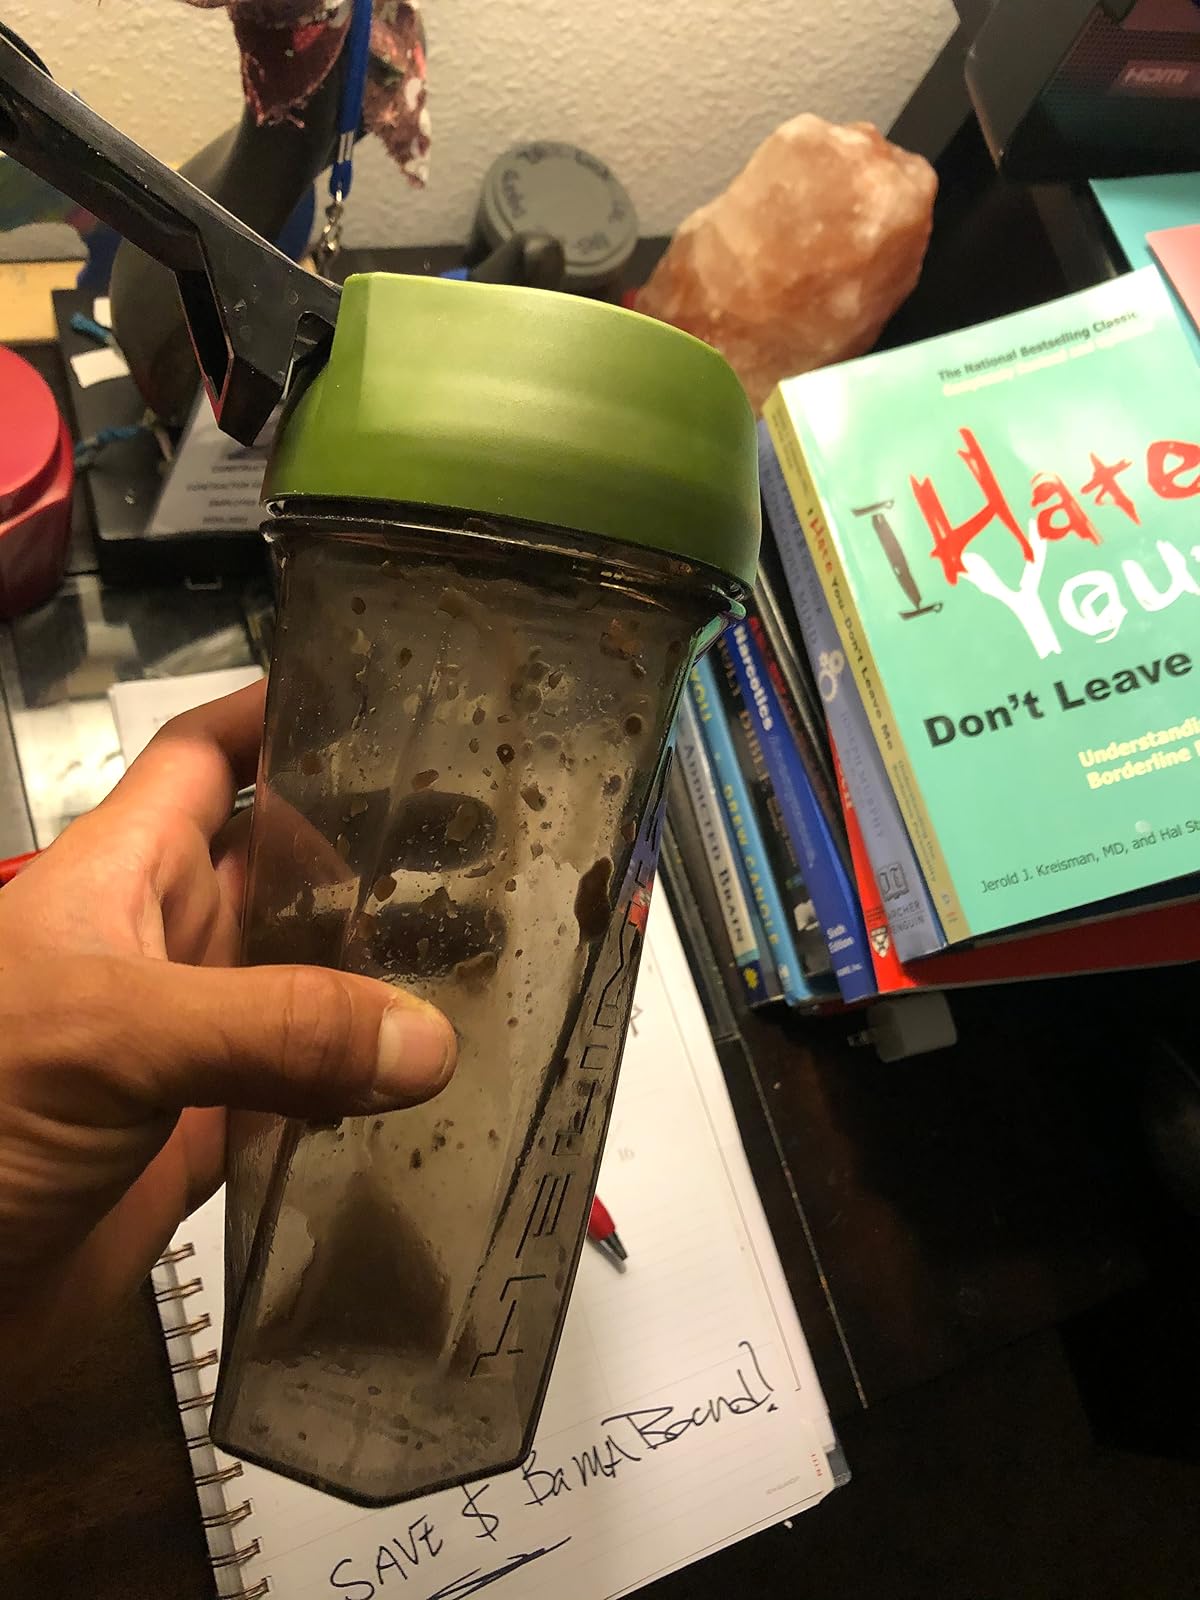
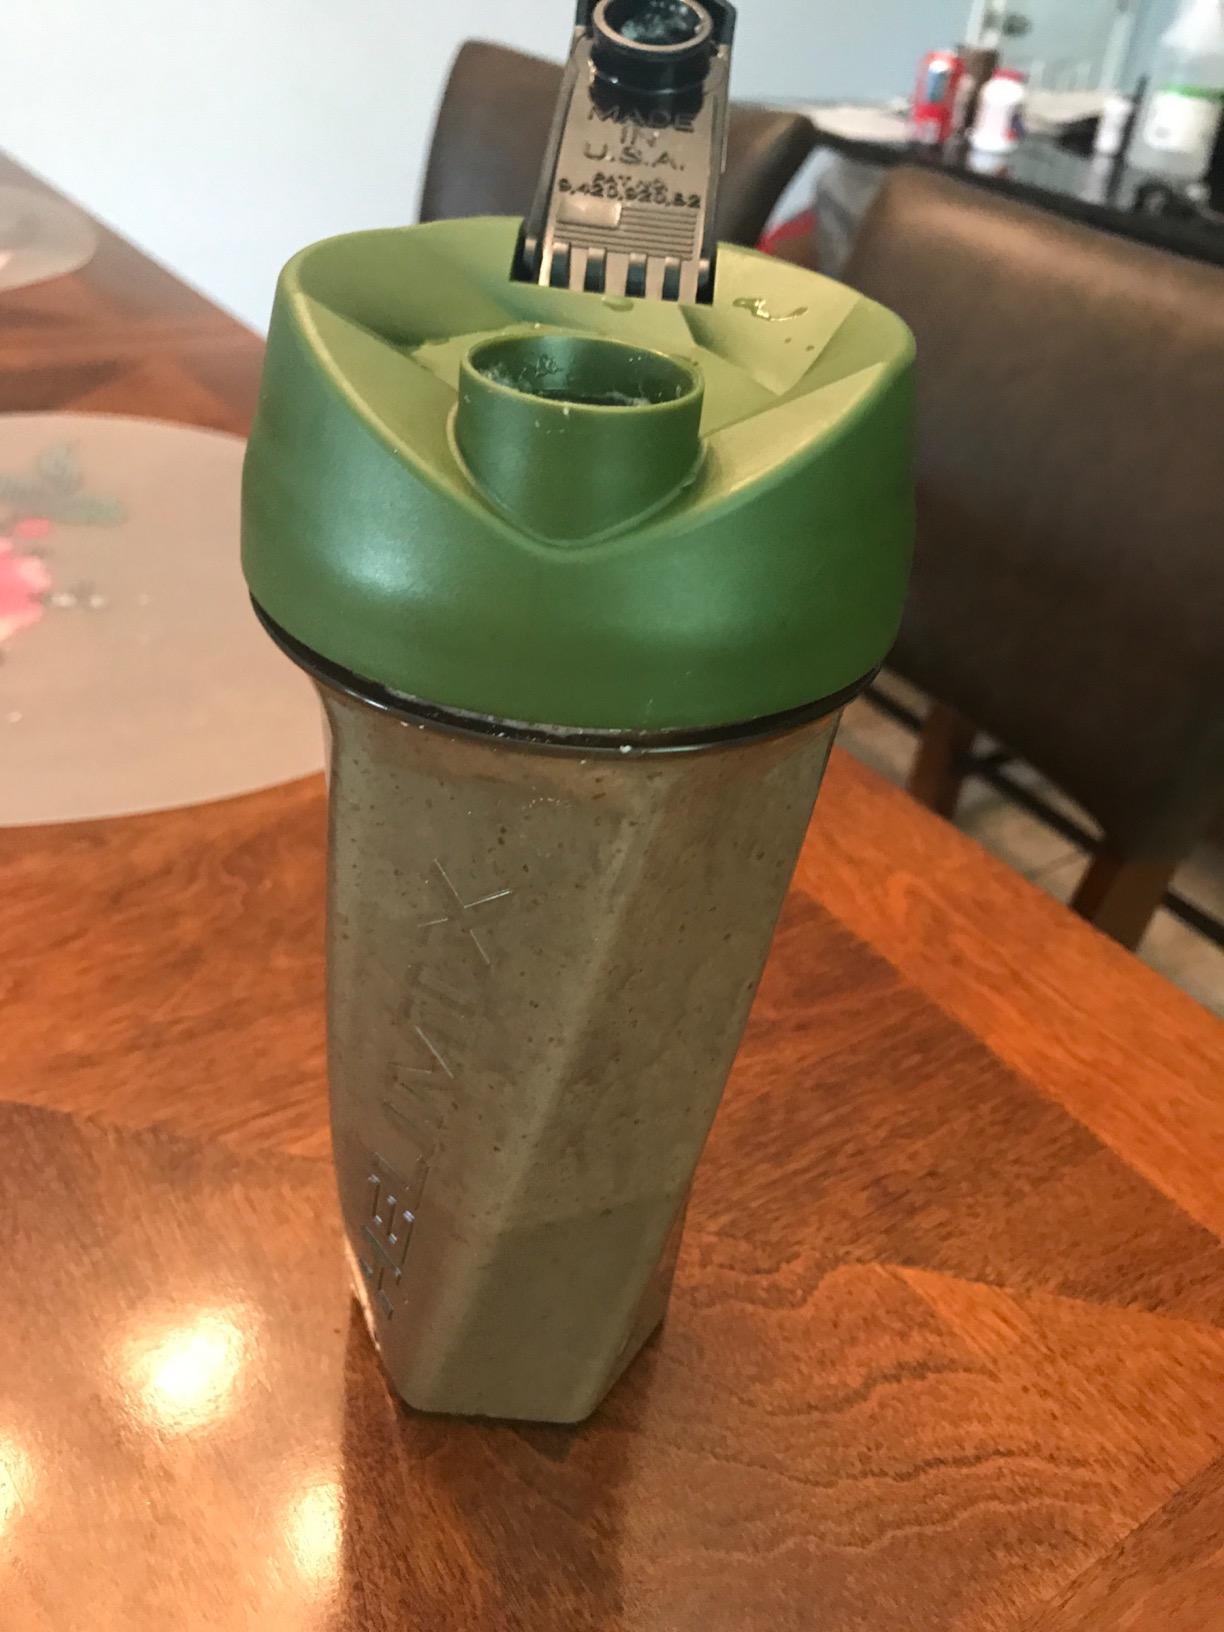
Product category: items_blender
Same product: yes